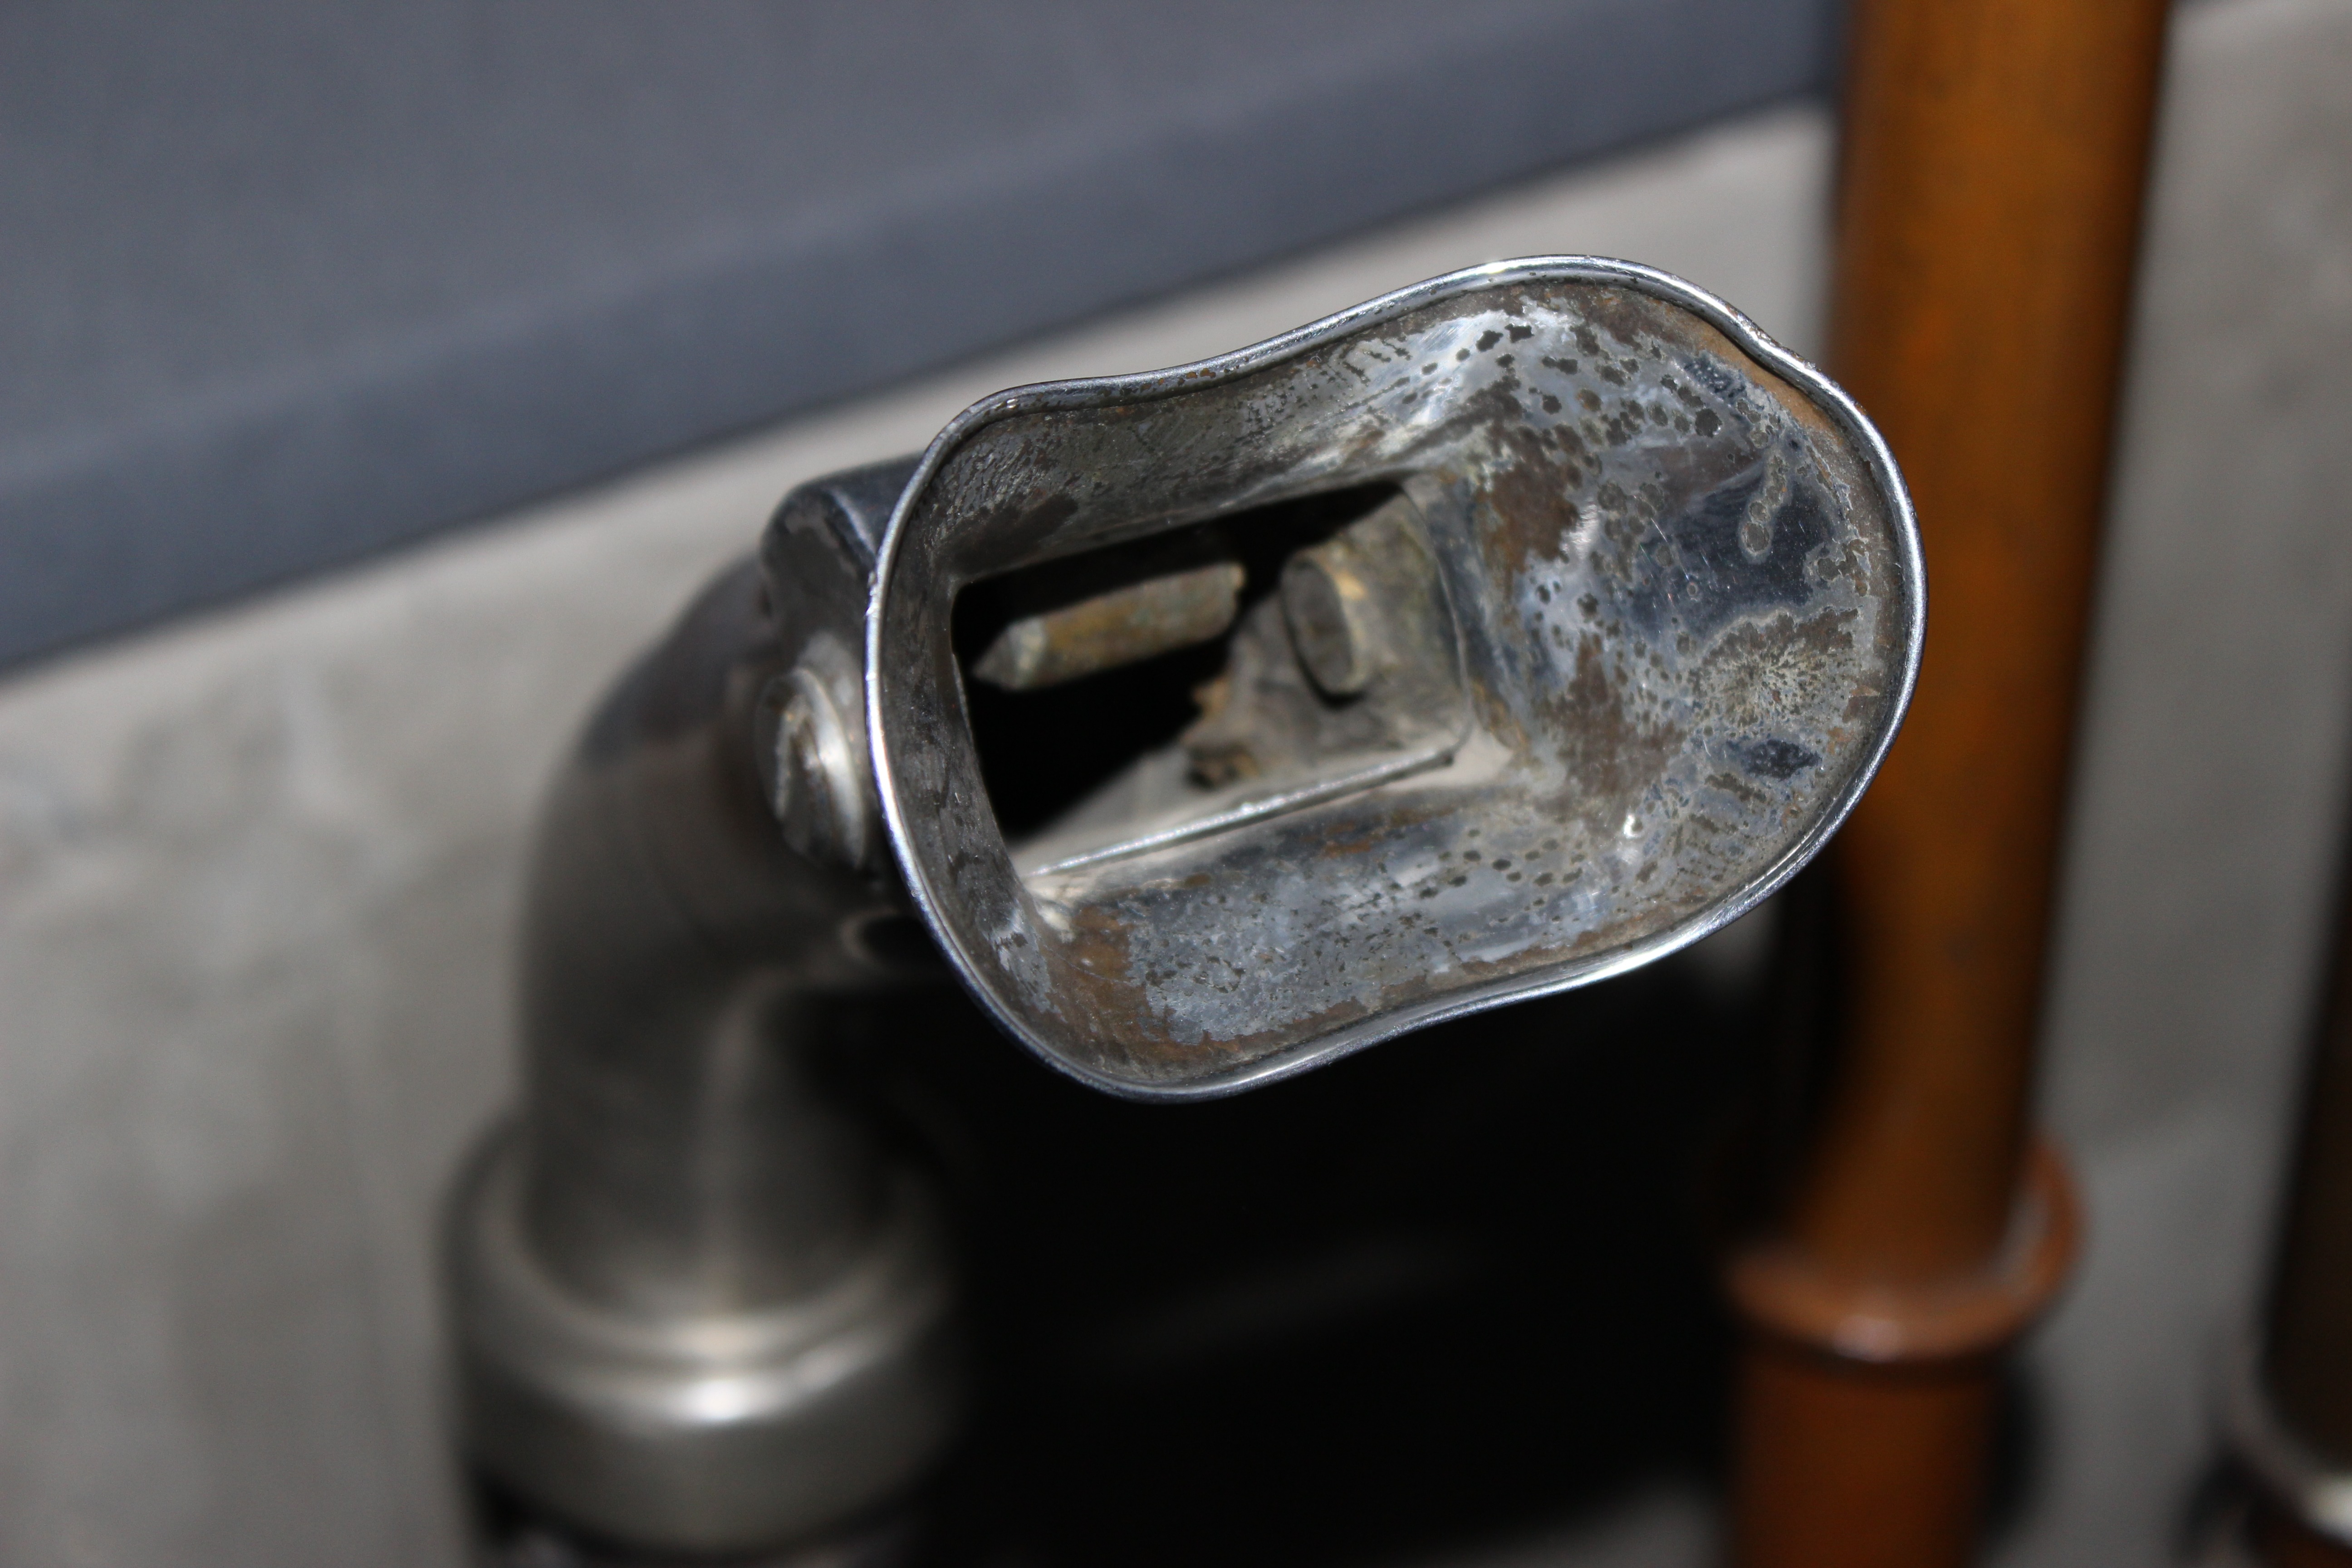
hand, light, wheel, glass, museum, war, exhibit, the shoutbox